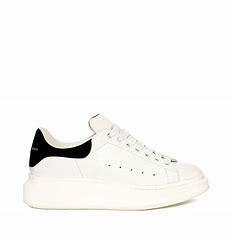
Brand: alexander
Model: mcqueen Oversized